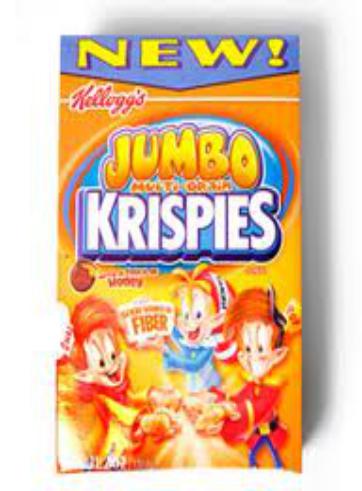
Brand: Jumbo Krispies
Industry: Food